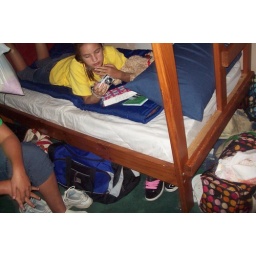
The average bed is home to over 6 billion dust mites.